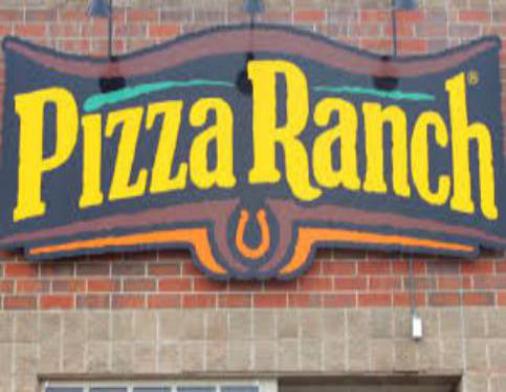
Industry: Food